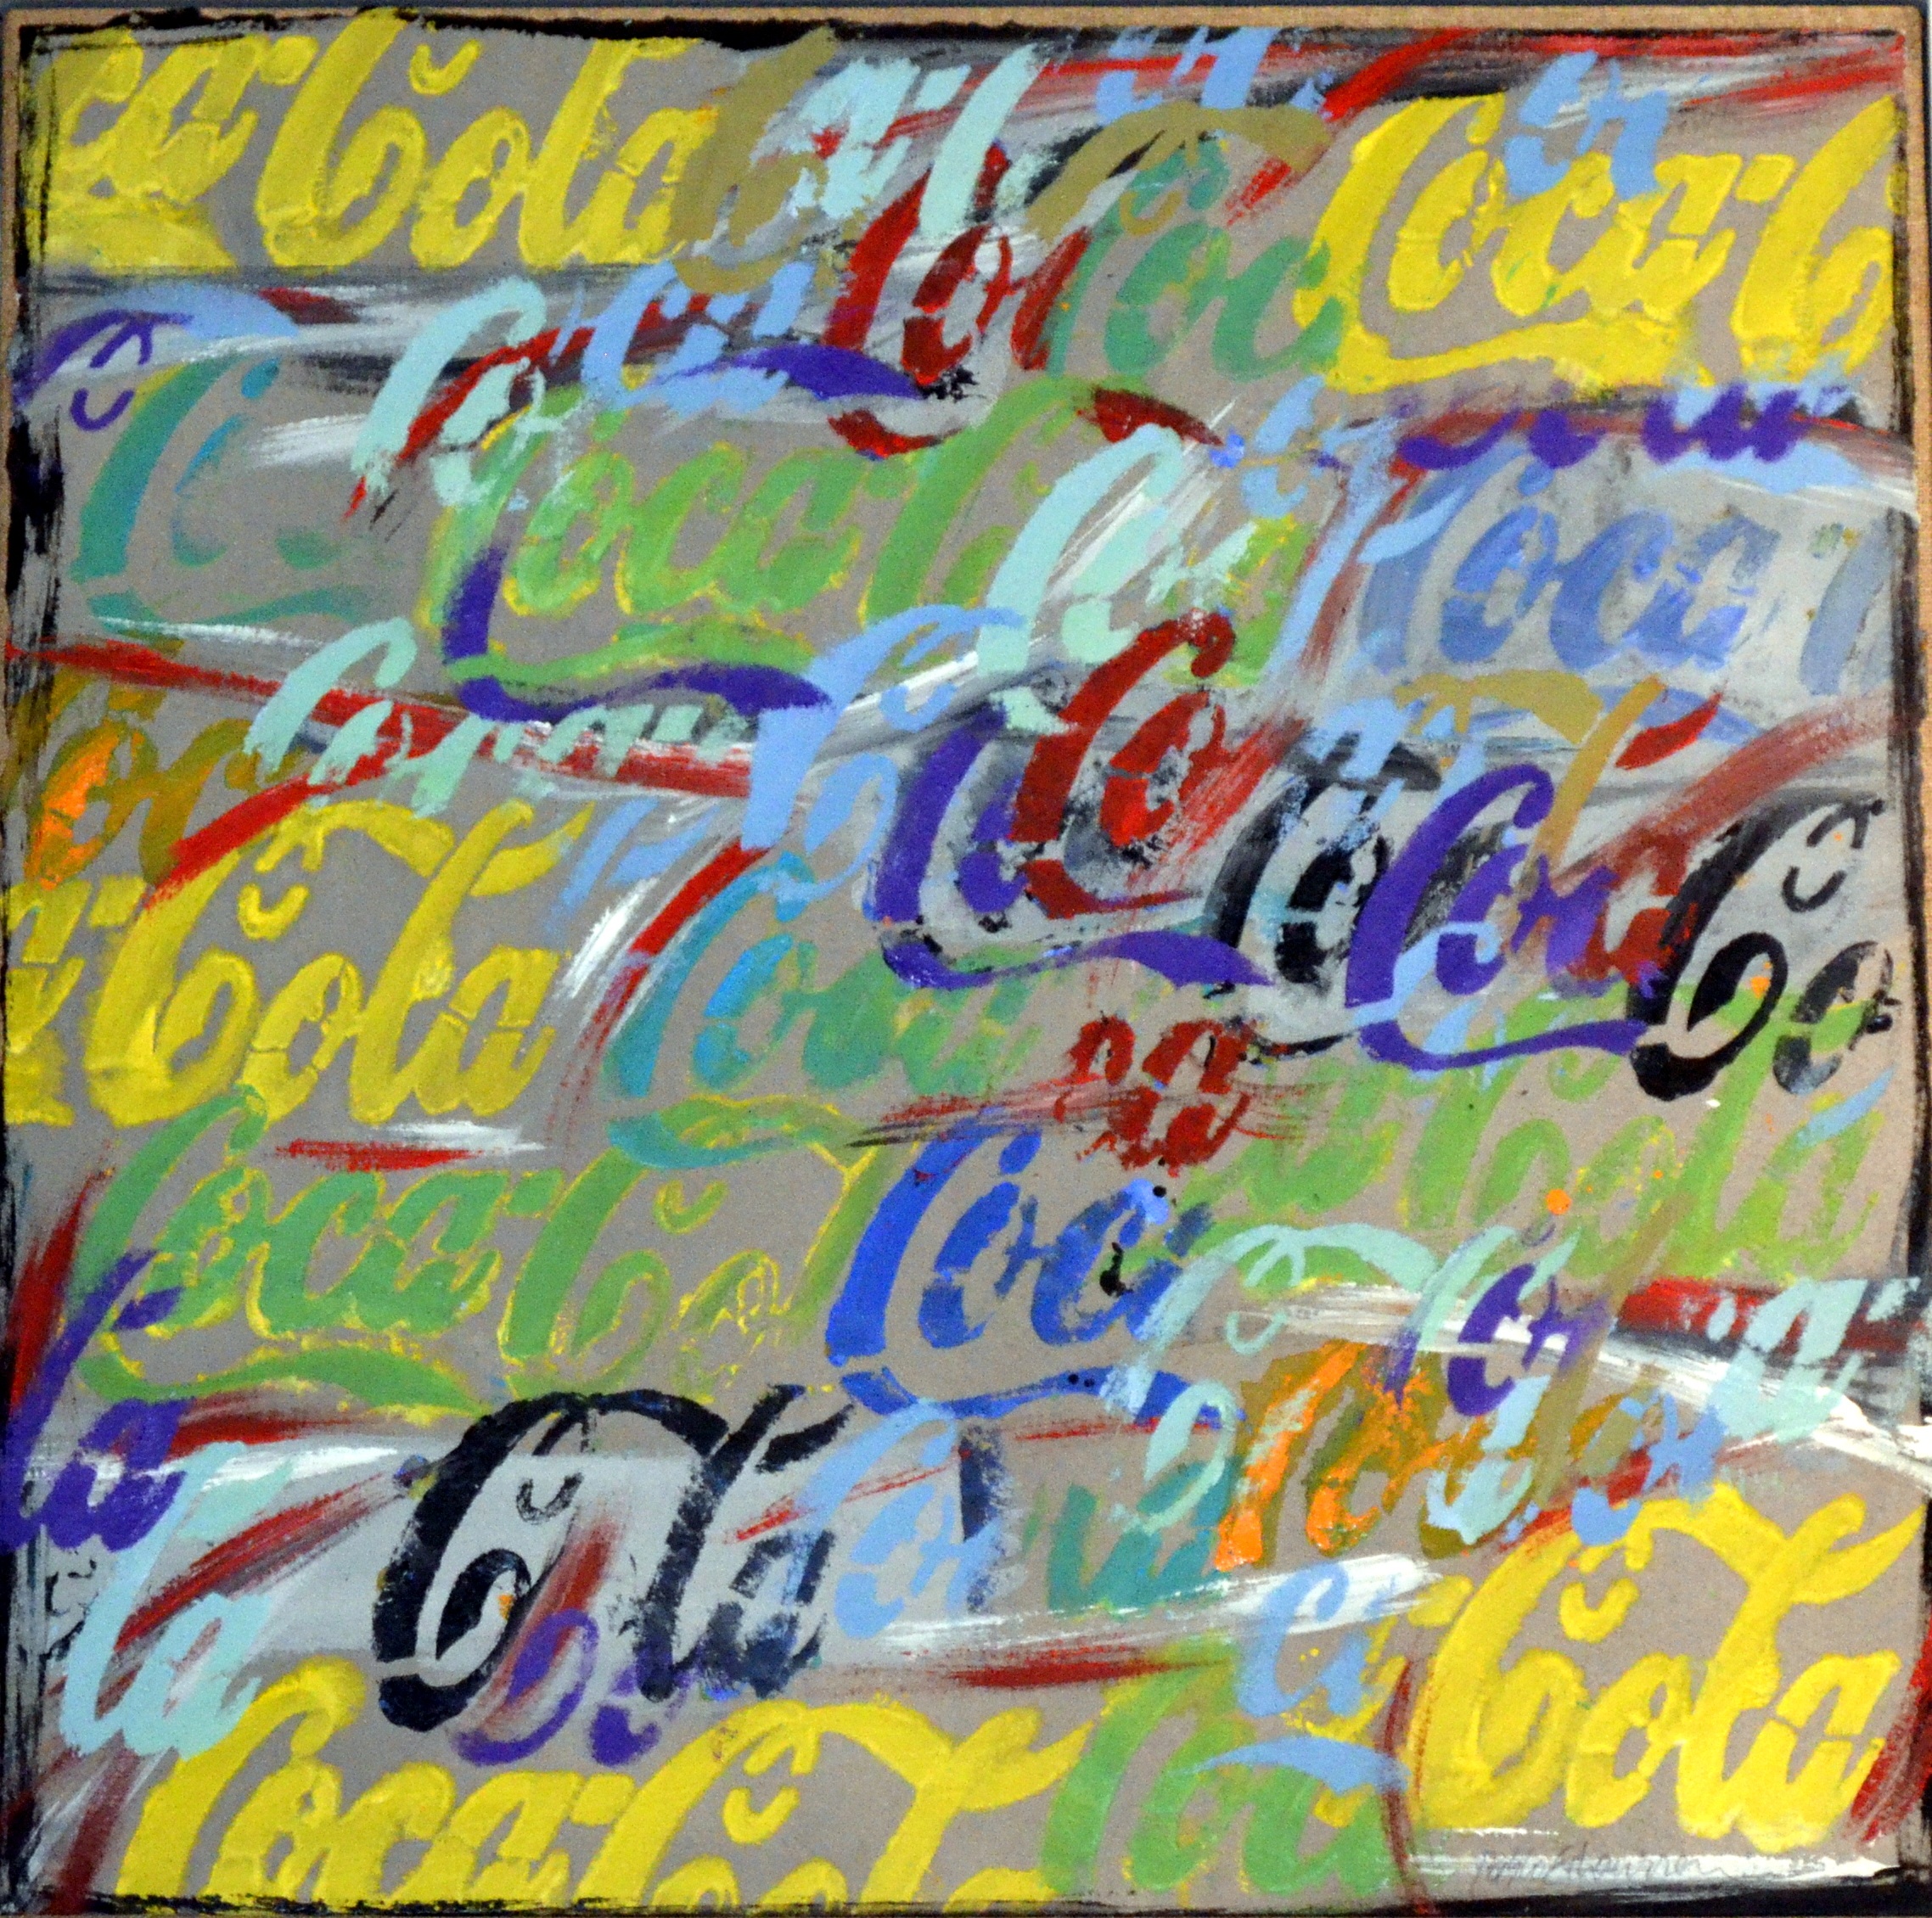
advertising, food, beverage, bottle, graffiti, bubble, painting, brand, art, coca, cola, commercial, poster, georgia, branding, refreshing, atlanta, marketing, atl